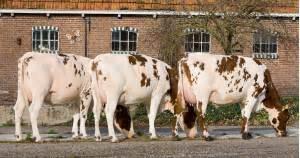
cow